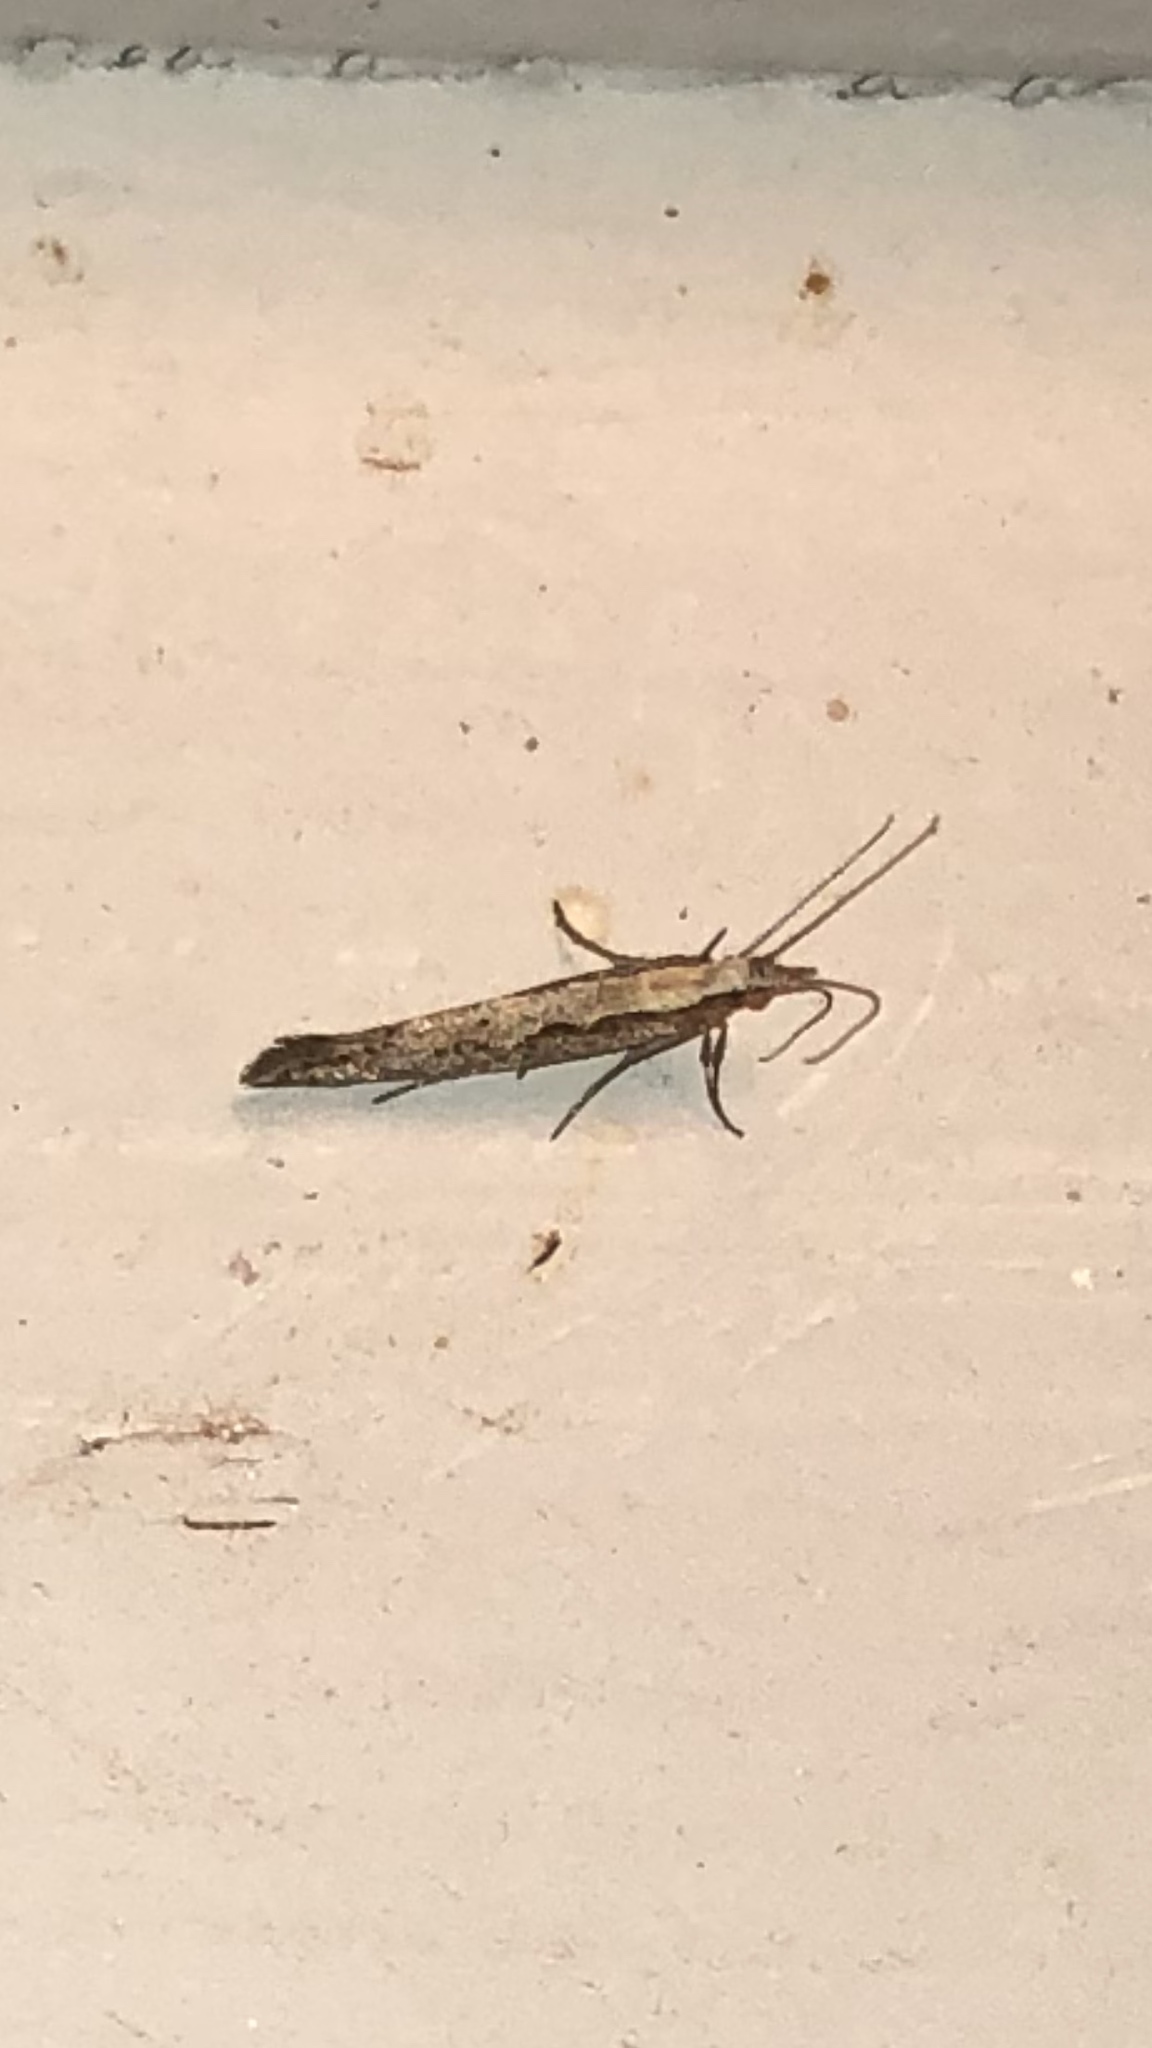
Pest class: diamondback_moth